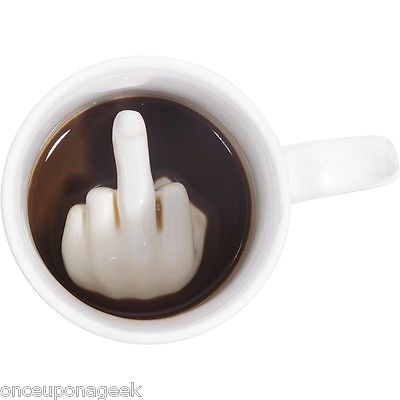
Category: mug